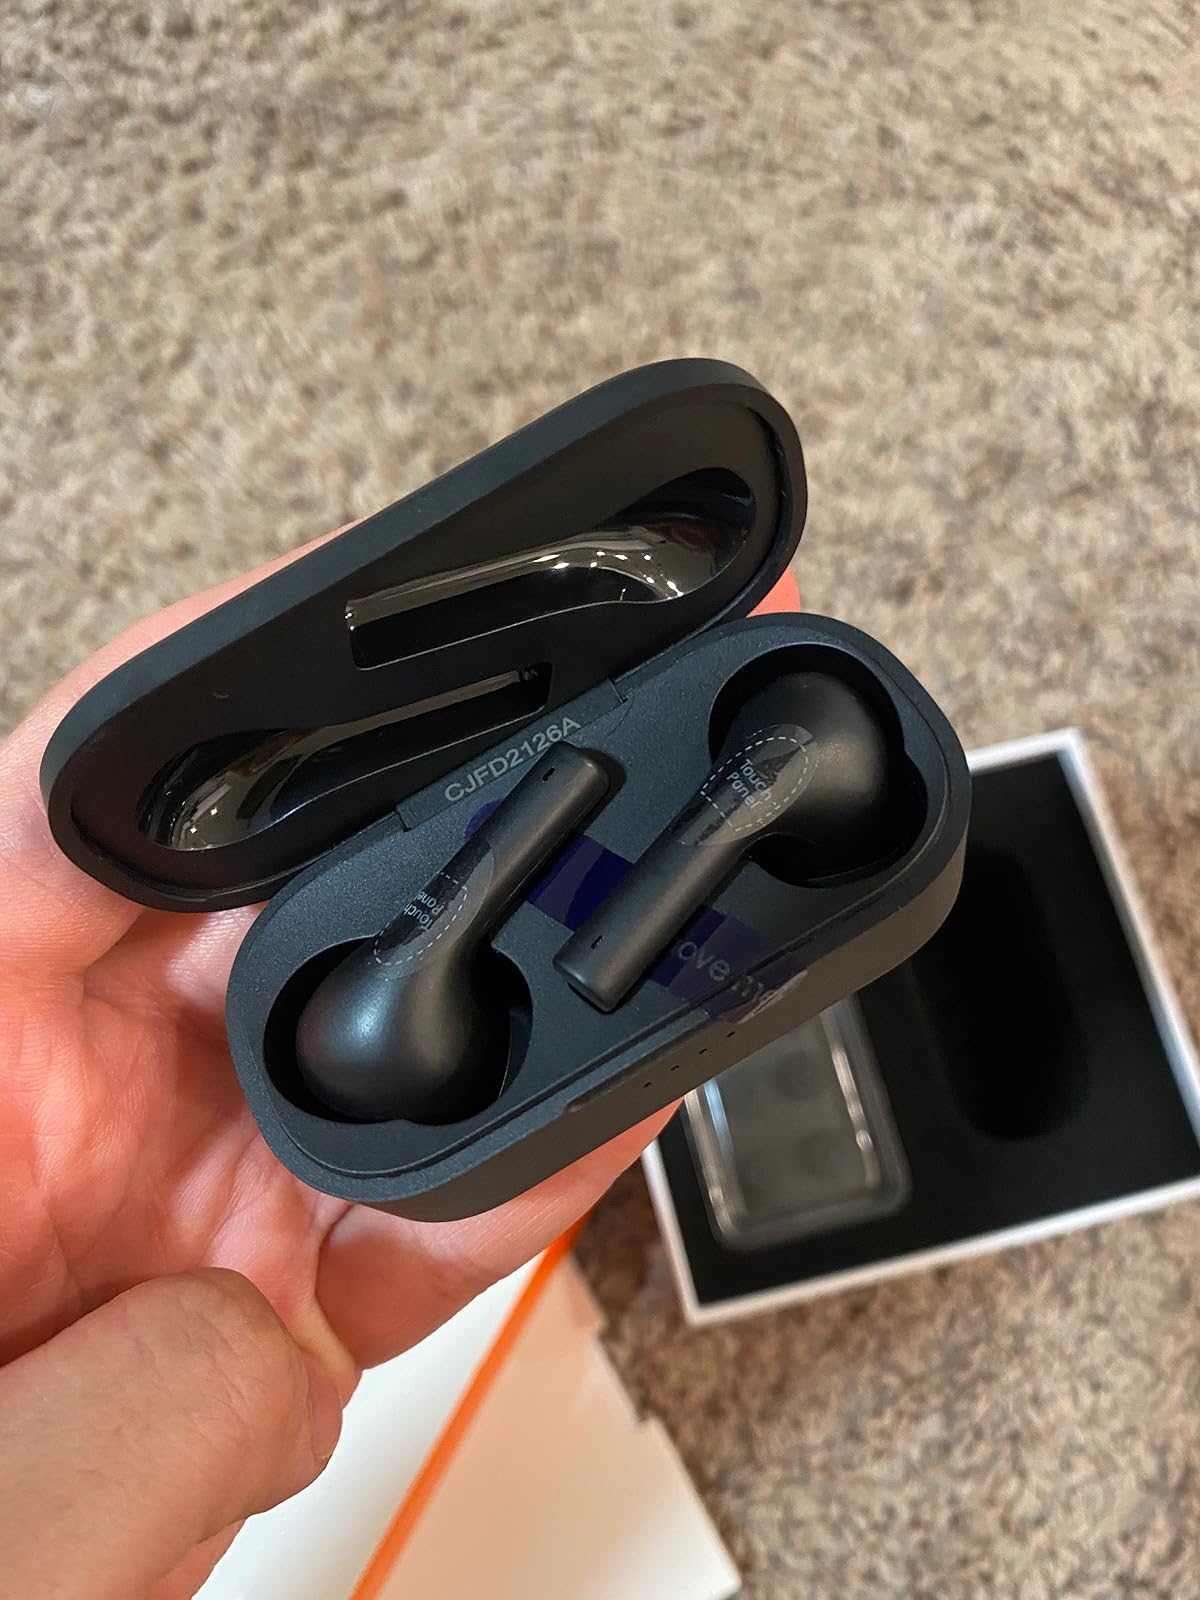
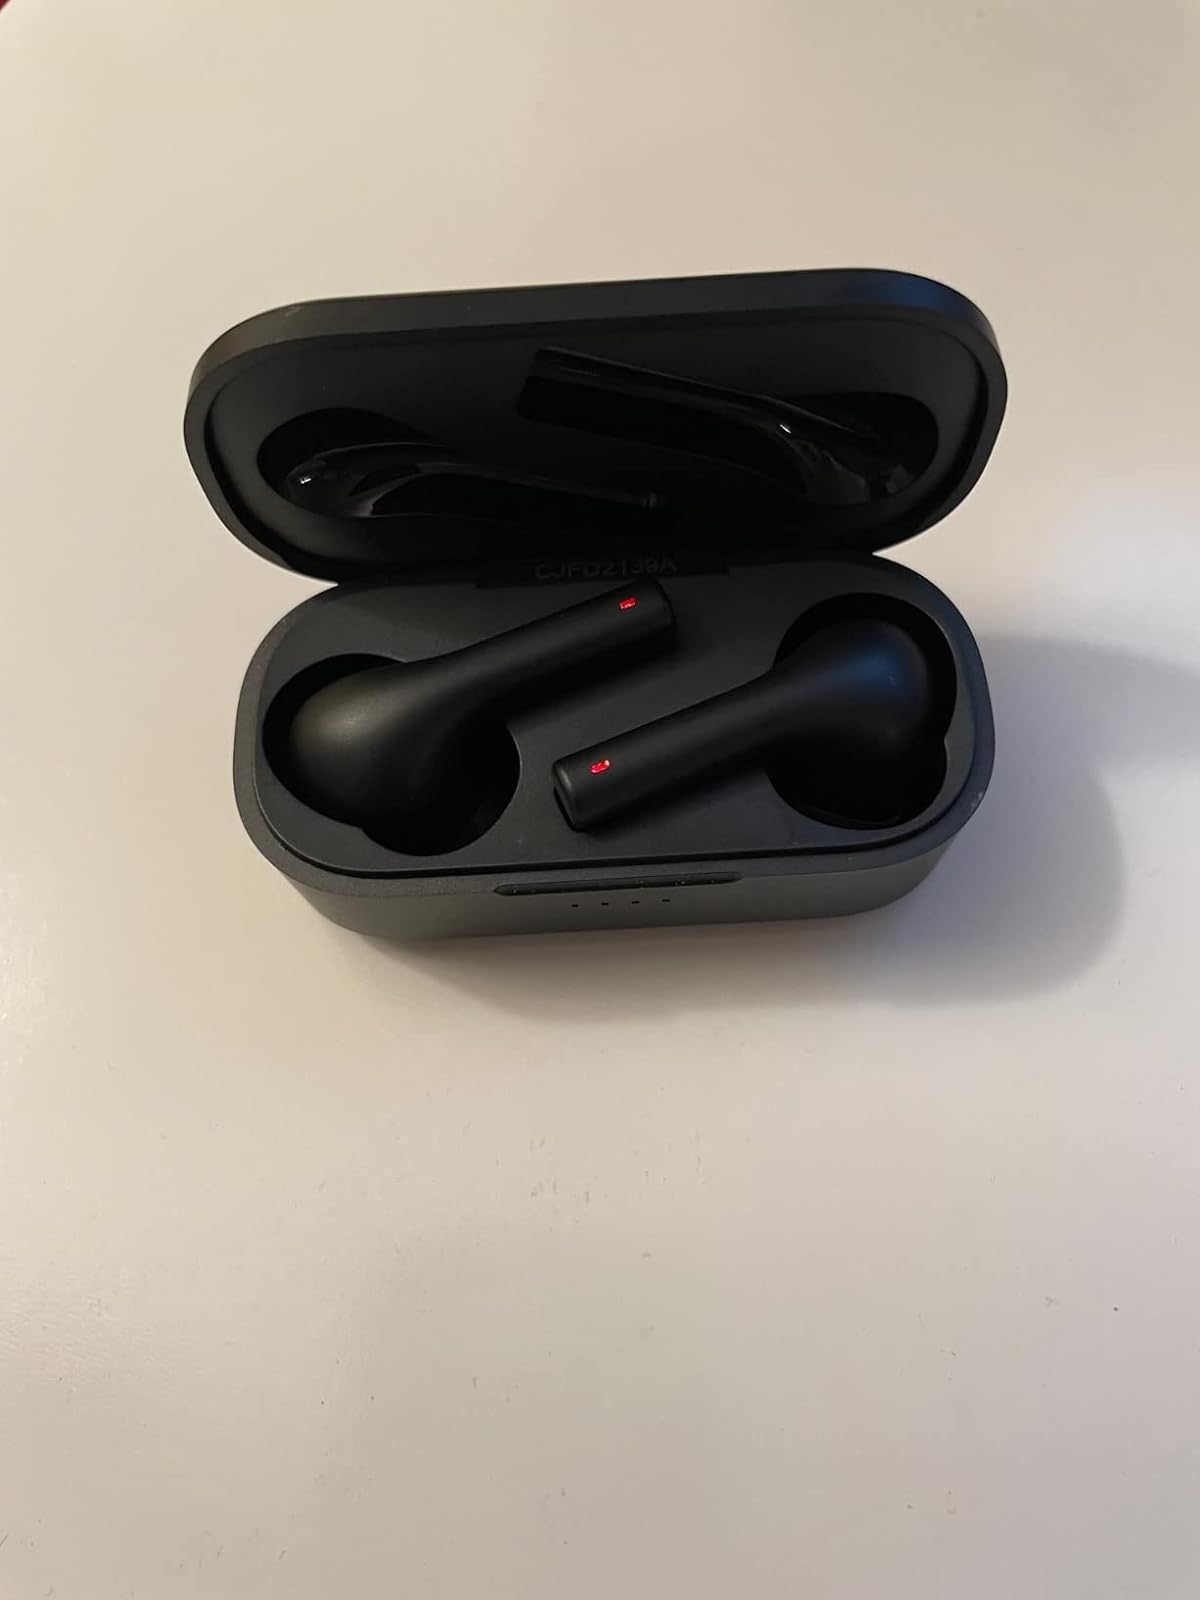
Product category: earbuds
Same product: yes